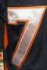
Number: 7